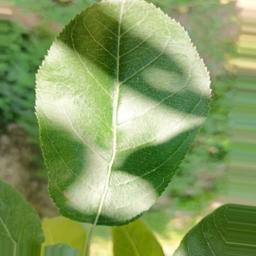
Label: Healthy